Liberei

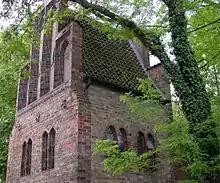
Southeast view

The importance of this collection can be gauged from the fact that his successors, first and foremost Magister Bruno Luckemann as the immediate successor in office (1310-1336), had to sign a document vis-à-vis the dean of St. Blasiusstift as the holder of the patronage of St. Andreas Church, which not only listed the individual titles of the holdings, but also contained the obligation to keep them intact for the church and not to sell them under any circumstances. Finally, each successor had to deposit a bail for the library. The document signed by Magister Bruno on 18 May 1310, barely six months after the death of Jordanus, the founder of the library, contains the oldest listing of the holdings.